2014 5-hour Energy 400

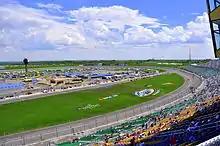
Kansas Speedway, the race track where the race was held.

The track, Kansas Speedway, is a four-turn tri-oval track that is long. The track's turns are banked from seventeen to twenty degrees, while the front stretch, the location of the finish line, is nine to eleven degrees. The back stretch, opposite of the front, is at only five degrees. The racetrack has a seating capacity for more than 72,000 spectators. Matt Kenseth was the defending race winner after winning the event in 2013.